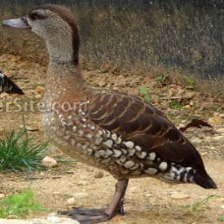
Species: SPOTTED WHISTLING DUCK
Scientific name: DENDROCYGNA GUTTATA
ImageNet parent category: drake